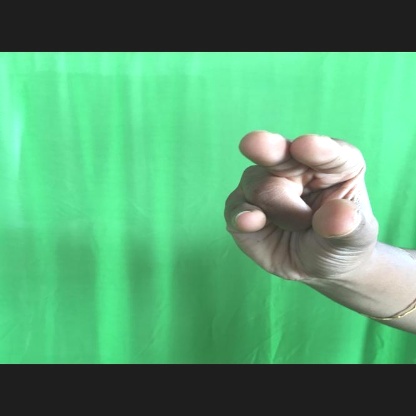
Mudra: Kangulam